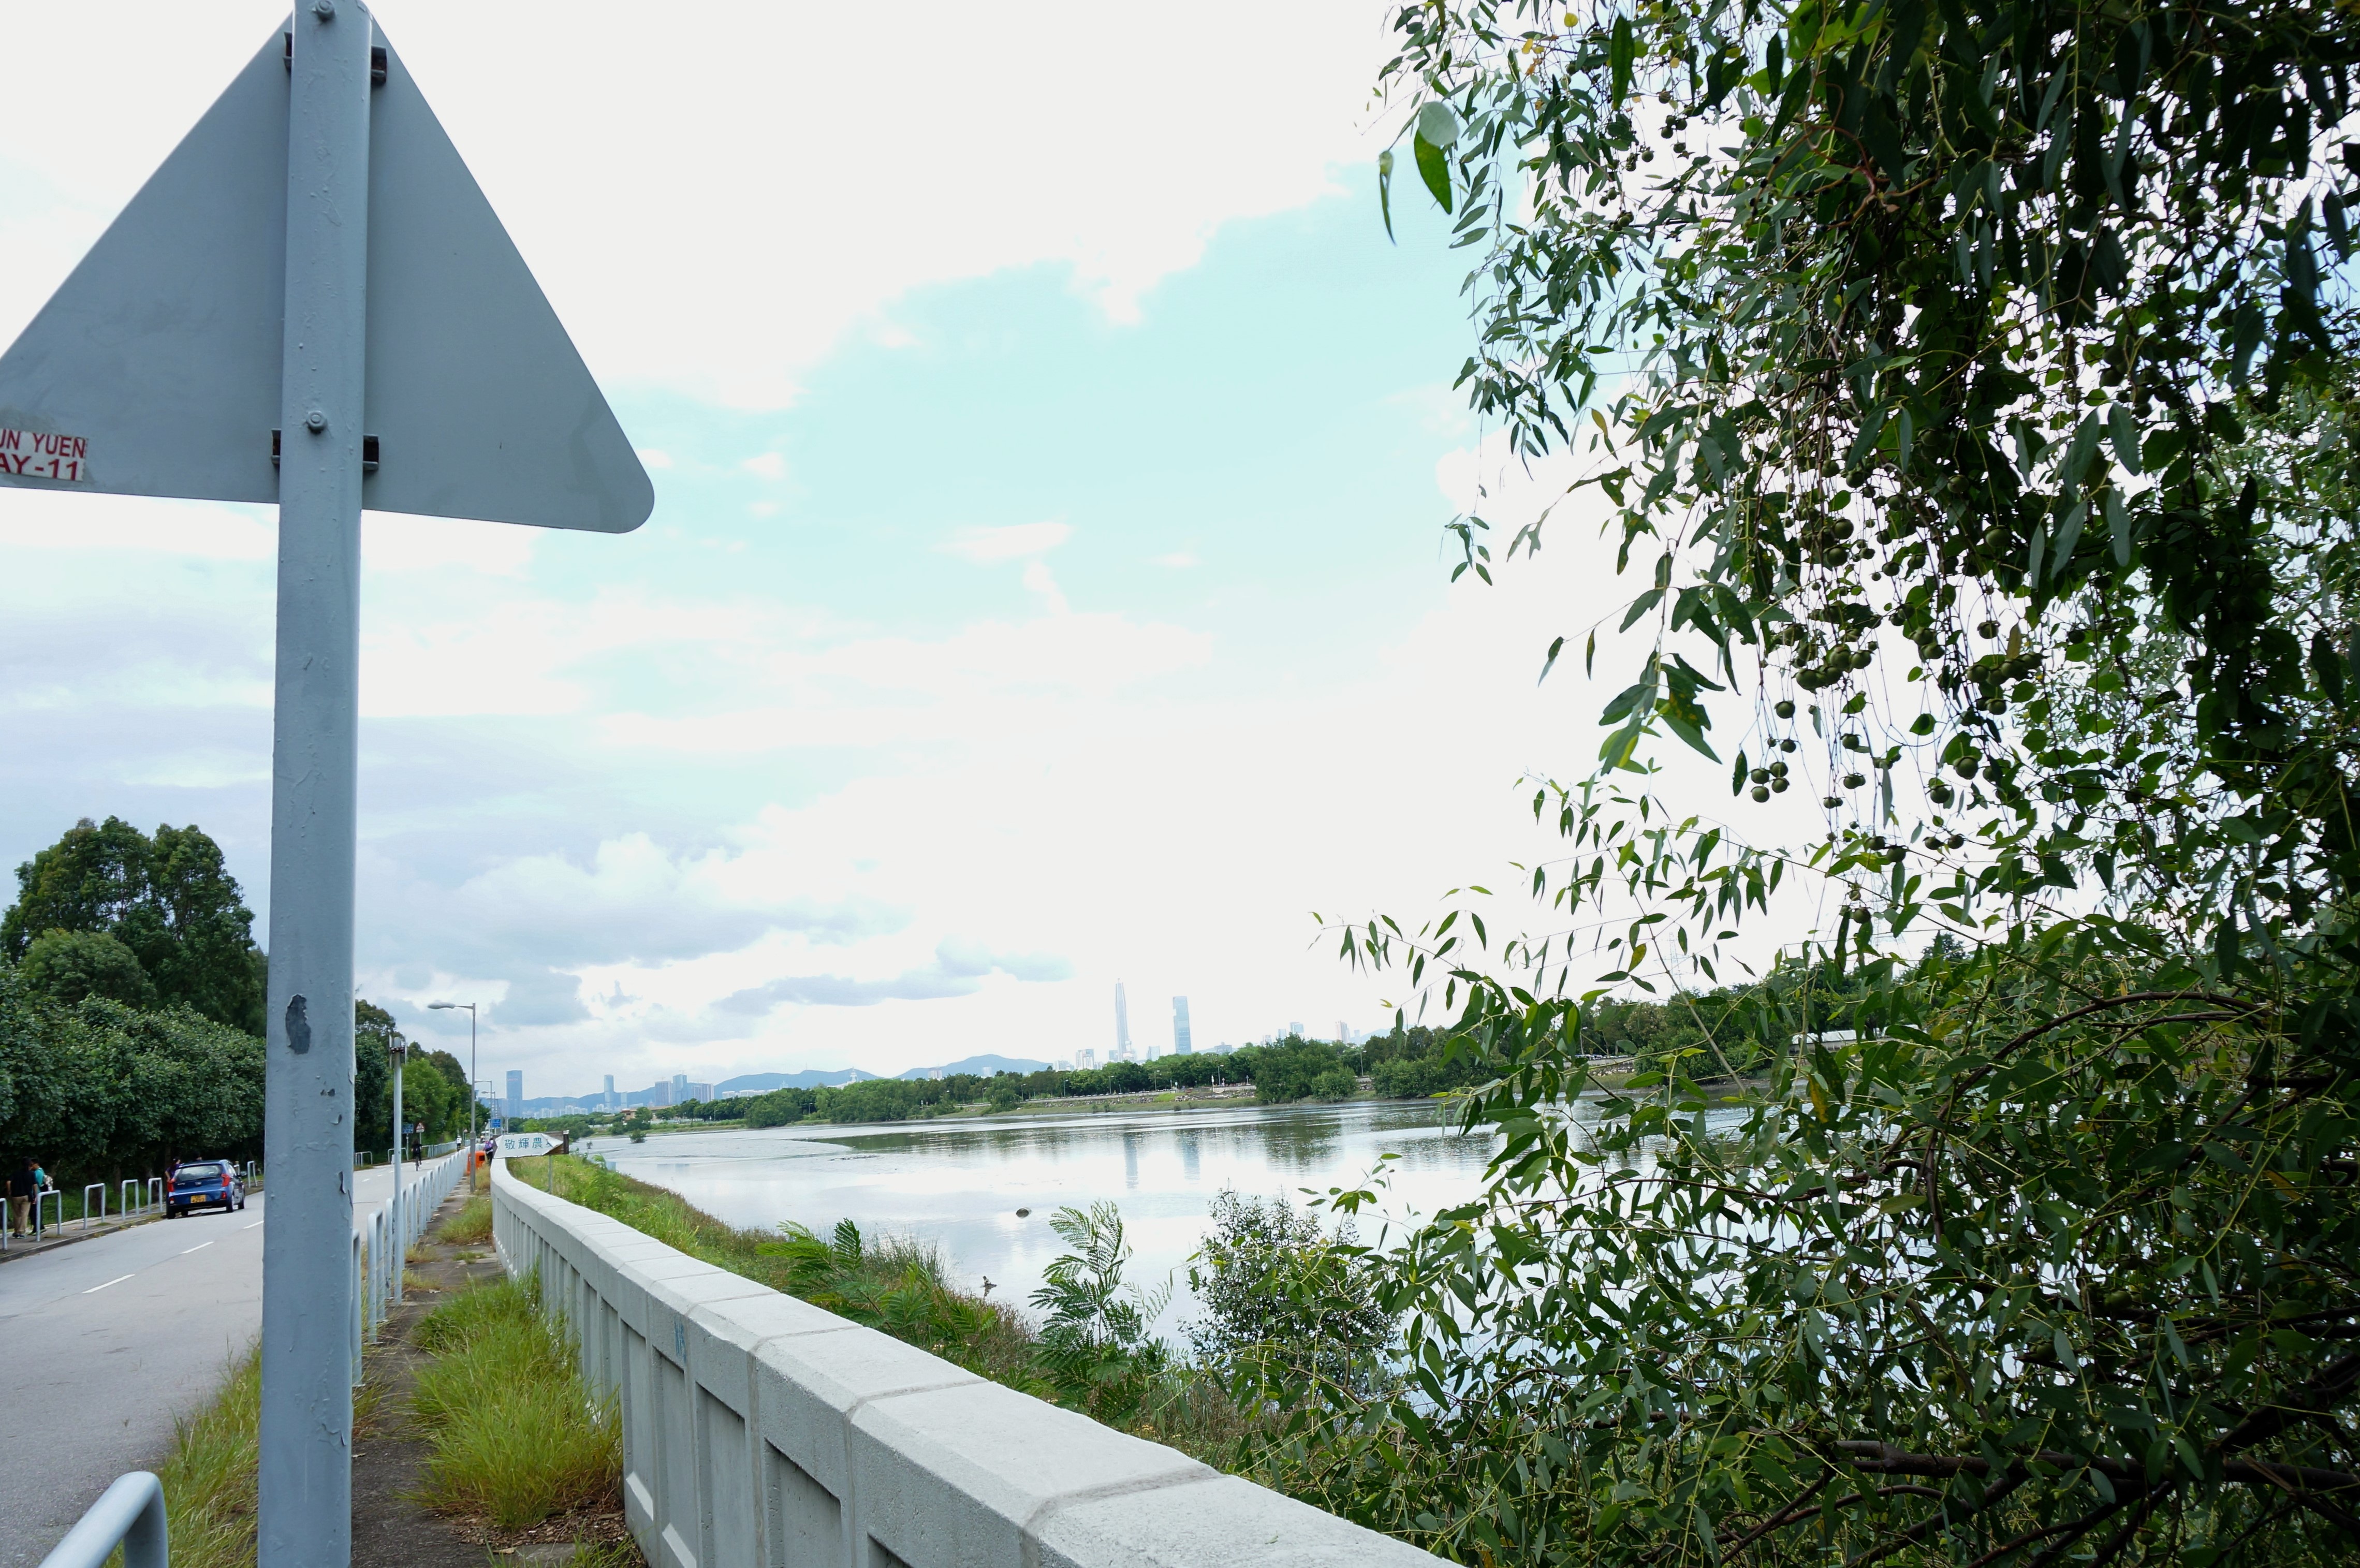
tree, walkway, vacation, waterway